Randy Kraft

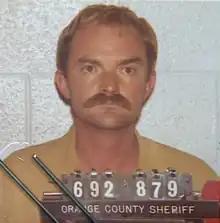
1983 mugshot of Kraft

Randy Steven Kraft (born March 19, 1945) is an American serial killer and rapist known as the Scorecard Killer, the Southern California Strangler, and the Freeway Killer, who committed the rape, torture, and murder of a minimum of sixteen young men between 1972 and 1983, the majority of whom he killed in California. Kraft is also believed to have committed the rape and murder of up to fifty-one other young men and boys. He was convicted in May 1989 and is currently incarcerated on death row at San Quentin Rehabilitation Center, in Marin County, California.